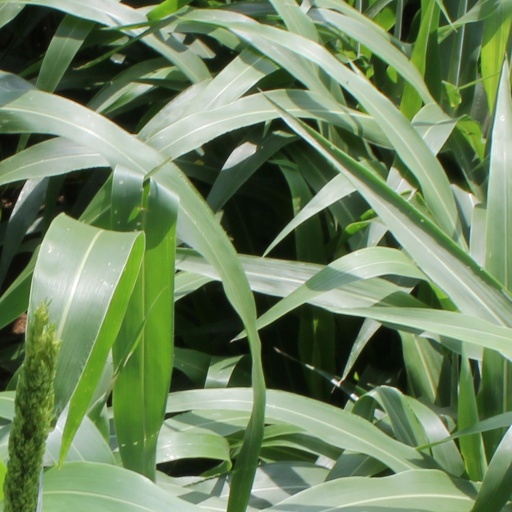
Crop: sorghum